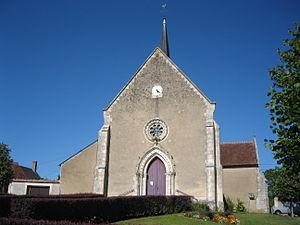
Eglise de saint Ambroix, XII°, XVI° et XIX°.
Saint-Ambroix est une commune française située dans le département du Cher, en région Centre-Val de Loire.